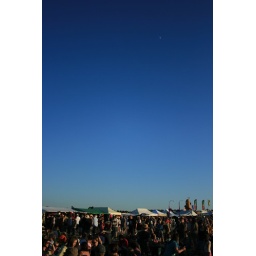
The Moon visible in the clear blue sky over the Wychwood crowd